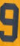
Number: 9